Tamati Reedy

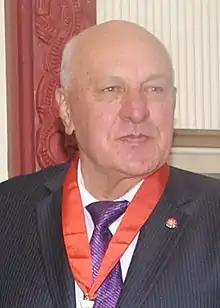
Reedy in 2011

Sir Tamati Muturangi Reedy (born 16 July 1936) is a New Zealand Māori academic and former public servant and rugby union player. He served as secretary of the Department of Maori Affairs between 1983 and 1989, during which time he was involved in the Māori loans affair. He was the foundation dean and professor of the School of Māori and Pacific Development at the University of Waikato in 1996, and was later the professor of Māori sustainable enterprise in the School of Management at Waikato. He was knighted, for services to education, in 2011.